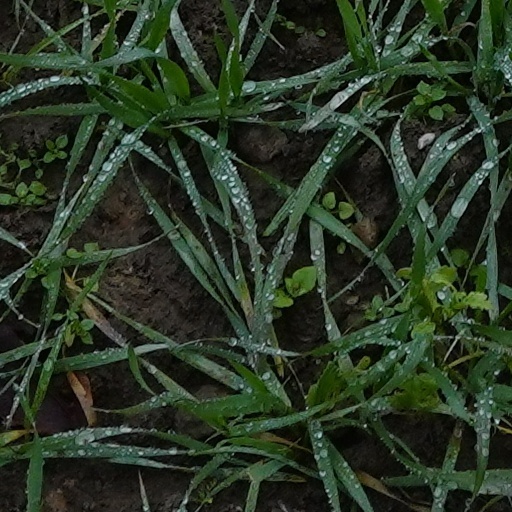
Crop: wheat